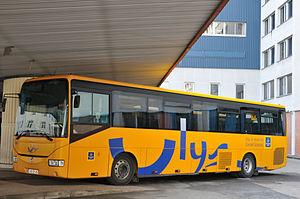
Gare routière d'Orléans, Loiret, France Un autocar du réseau Ulys de transports en commun du Loiret
Le réseau Ulys est un ancien réseau de transport interurbain français desservant le département du Loiret.
L'histoire du conseil général du Loiret retrace l'histoire de l'institution départementale en tant que collectivité depuis sa création en 1790 jusqu'aux réformes les plus récentes, l'évolution du découpage administratif et des compétences dévolues à la collectivité, la chronologie des présidents successifs, et quelques dates clés caractérisant l'action départementale.